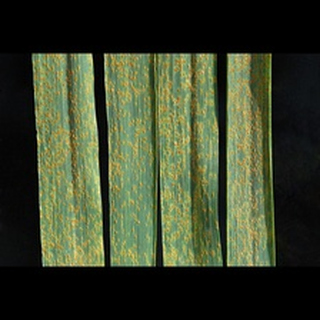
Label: wheat_brown_rust